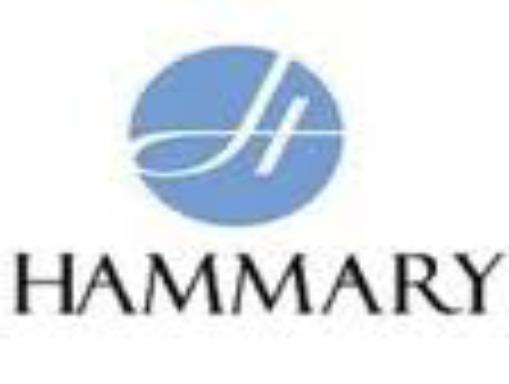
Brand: Hammary
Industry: Clothes